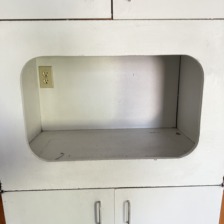
Label: no_baby_yoda